Moravian Brethren Mission House

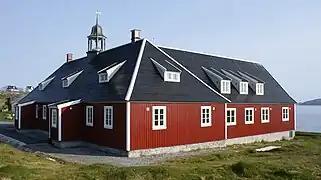
Moravian Brethren Mission House

Moravian Brethren Mission House or Herrnhut House is a historical building in Nuuk, the capital of Greenland, established in 1747 from timber shipped to the United Brethren from the Netherlands. It was the centre of the Moravian Brethren Mission in Greenland and the missionaries operated across the west coast of Greenland from this building. Greenlander converts were reported saying, "If it can be so beautiful here on Earth, how wonderful must it not be in Heaven."